Emeli Sandé

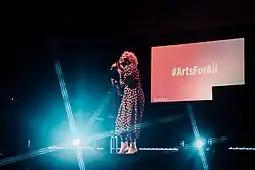
Sandé performing at Labour's Charter for the Arts in 2019

On 12 April 2019, Emeli Sandé announced her third album, "Real Life", out 7 June on Virgin/EMI/Universal Music, recorded following an intense personal journey of self-doubt and self-discovery.